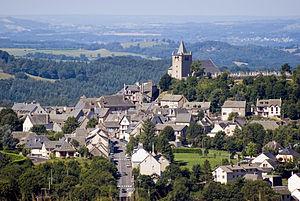
Pays du Haut Rouergue est une association loi de 1901 de développement local. Elle s'occupe de la promotion d'un territoire de 2 000 km² d'une grande diversité géographique puisqu'il se déploie de l'Aubrac, à l'extrémité nord, aux Grands Causses en passant par la vallée du Lot.
Le laguiole, parfois appelé fourme de Laguiole, est un fromage au lait de vache cru de la région de l’Aubrac. Il doit son nom au bourg de Laguiole dans le département de l'Aveyron. Son nom fait l'objet d'une appellation d'origine contrôlée depuis 1961.
Laguiole est une commune française, située dans le département de l'Aveyron en région Occitanie.